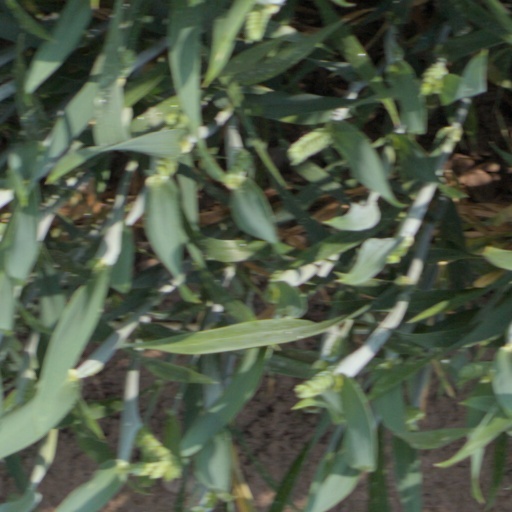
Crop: wheat